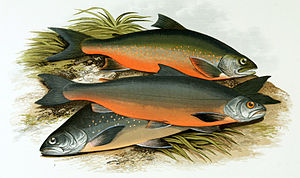
Røddinger / Artsdiversitet / Europa
Salvelinus alpinus, Salvelinus colii og Salvelinus grayi, Irish taxa.
"Rødding eller røddingslægten er en slægt i laksefamilien. Nogle arter i slægten kaldes for ""ørred"". Slægten har en nordlig udbreddelse og lever primært i ferskvand. Flere af arterne findes også i havet. De fleste medlemmer af slægten er typiske koldtvandsfisk.